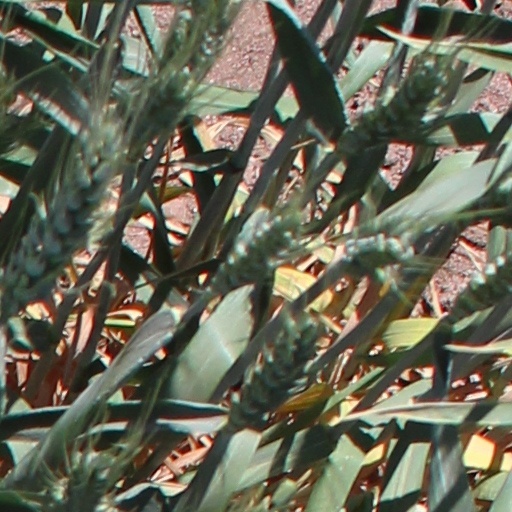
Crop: wheat